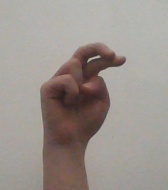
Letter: zay